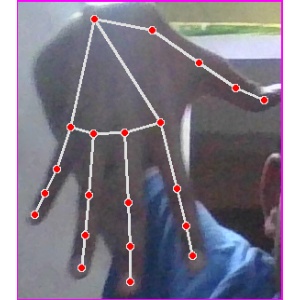
अक्षर: ढ